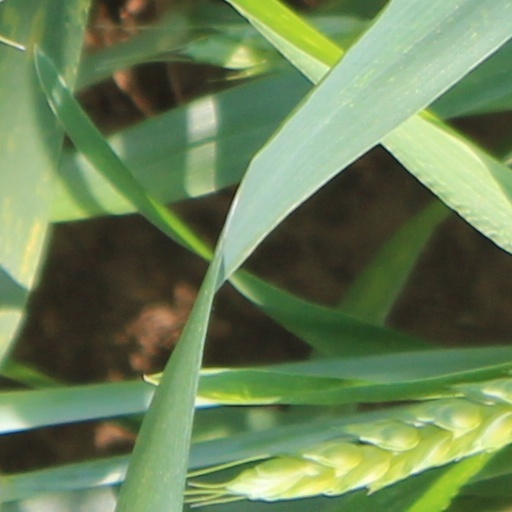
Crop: wheat